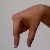
The image shows a hand gesture representing the letter 'Q' in Indian Sign Language.